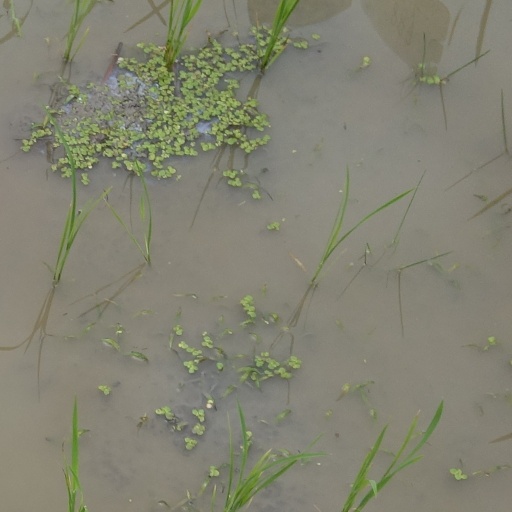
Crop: rice